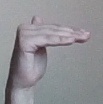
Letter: khaa